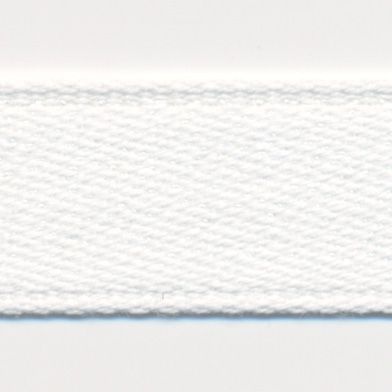
コットン両面サテンテープ #01 ホワイト
商品詳細 ご購入の際の注意点 SHINDO社製（S.I.C.）のコットン両面サテンテープです。極細のコットン糸をシルケット加工して使用し、上品なサテン組織による風合いの良さ、エレガントな光沢とシャープな仕上がりが特徴のリボンです。服飾やアクセサリー用途はもちろん、ラッピングなどにもオススメです。 ※メートルカット品は、実物確認用のサンプルまたはご試作用途向けに販売をいたしております（数量「3」でお求めいただくと、3メートルを1本でお届け）。巻でのご購入前に必ずメートルカット品にて実物をご確認ください。 販売単位 メートルカット または 巻 サイズ 3mm 6mm 9mm 12mm 15mm 20mm 25mm 30mm 36mm 50mm 材質 コットン100% 厚み 0.5mm 染色 後染め メーカー SHINDO 洗濯マーク メートル単位でのご購入は、10メートル までは継ぎ目なしでのカット販売となります（ 15メートルにてご注文をいただいた際は、ご指示をいただかない限り、10メートルを1つと5メートルを一つでの納品となります ） 巻でのご購入は継ぎ目なしのご指定をいただくことができません (継ぎ目のある場合は余分入り) 。 ディスプレイ性能や設定などにより、商品写真の色と実物が多少異なる場合はあります。 念のため、使用用途に合ったテストをした後にご使用ください。 各商品の取扱いについては、商品詳細情報の洗濯マークを参照の上ご使用ください。 同じ色番でも染色ロットにより多少色目が異なることがあります 商品の特性により、幅の表示が実物と多少異なることがあります 変色する場合がありますので漂白剤は使用しないでください。 高温度の蒸気やアイロン、プレスなどの熱処理により変色、形態変化、移染することがあります 縫製される生地と本製品の収縮率が異なる場合、シワ等が発生することがあります 濃色の製品を白色又は淡色の生地と組み合わせて使用すると色移りする場合があります ホツレの原因となりますので、製紐、織物のパイピング製品は、縫製の際、耳部分を切り落とさないでください ニードル商品は、片耳がループ組織の織製品ですので、このループが解れると織終り方向よりラン現象を起こし、組織破壊に繋がる恐れがあります（切り口を二つ折にする等、ループが解れ難い様にしてください） カット面がホツレや糸抜けすることがあり、また強い力が掛かると目ずれすることもあります ボビン等に巻かれた商品は、縫製後の収縮を避けるため、一昼夜放反後にご使用ください ダンボールケース等による高温多湿下での長期保管は、黄変の原因となりますため、お避けください ノックスガス等の影響により黄変、変色することがあります
Brand: SHINDO
Category: Arts & Entertainment > Hobbies & Creative Arts > Arts & Crafts > Art & Crafting Materials > Embellishments & Trims > Ribbons & Trim > Satin Ribbons